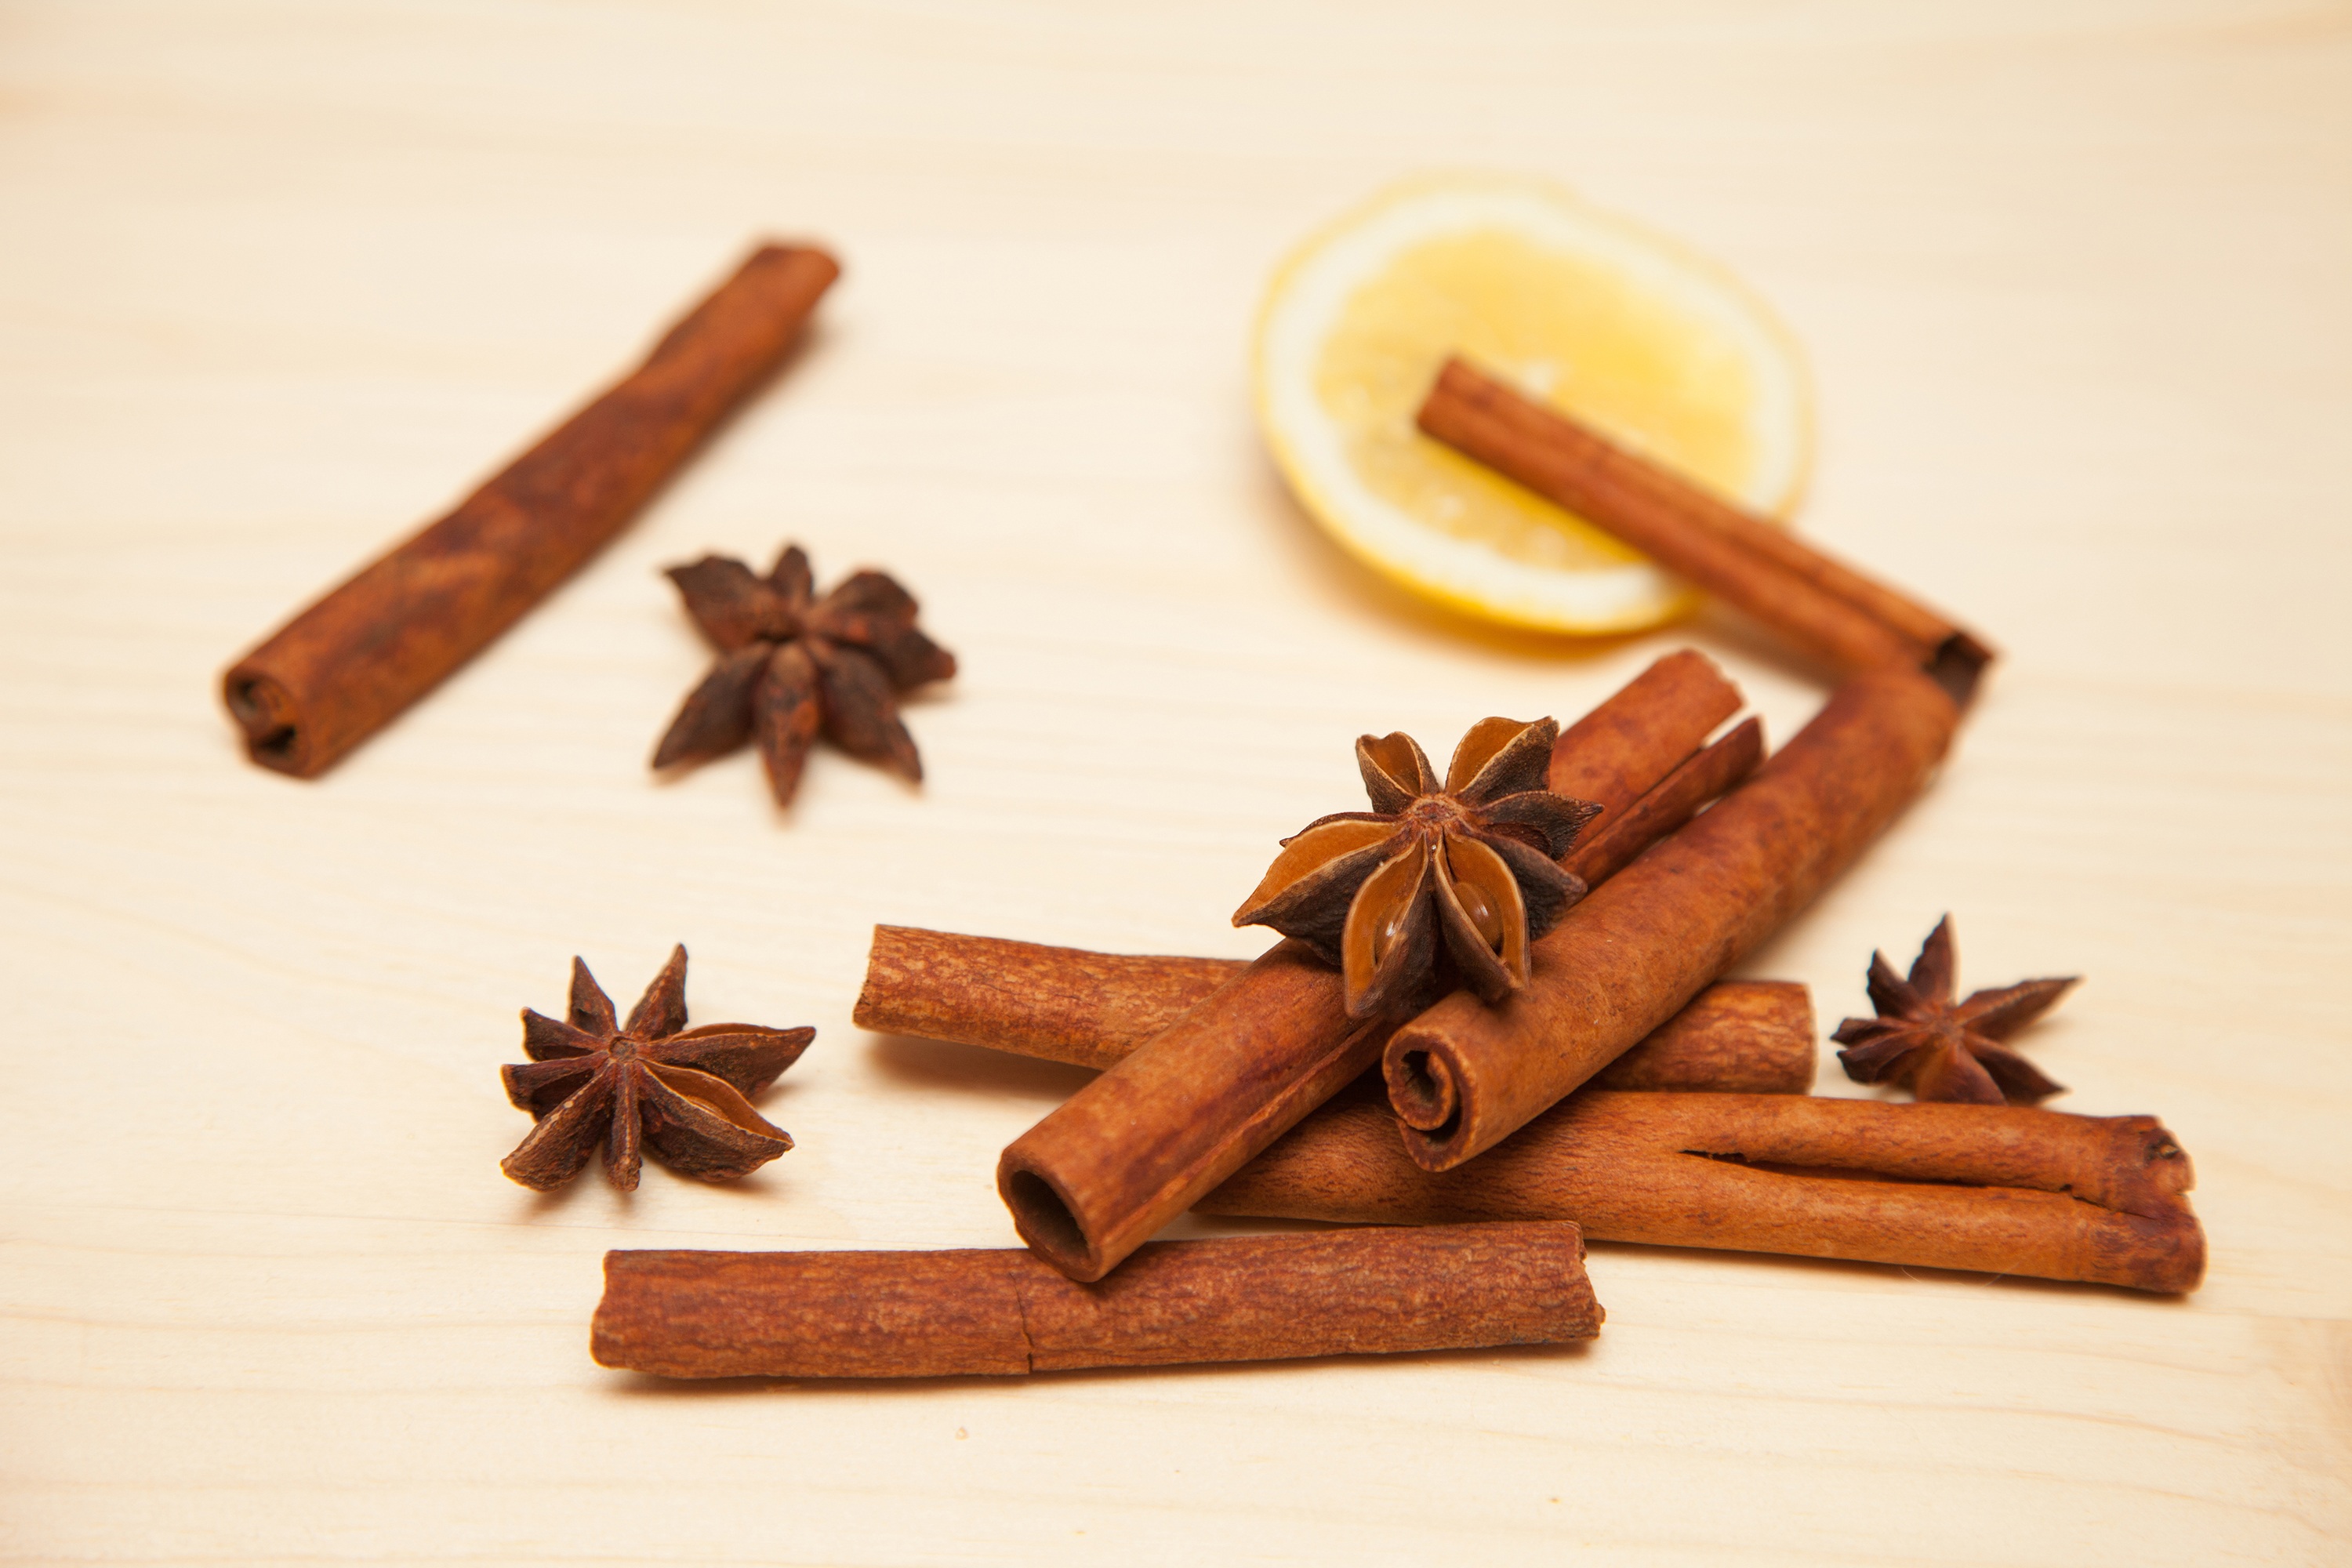
wood, aroma, food, herb, produce, lemon, cinnamon, spices, sprockets, seasonings, flavor, anise, star anise, pastry shop, odor, cinnamon sticks, masala chai